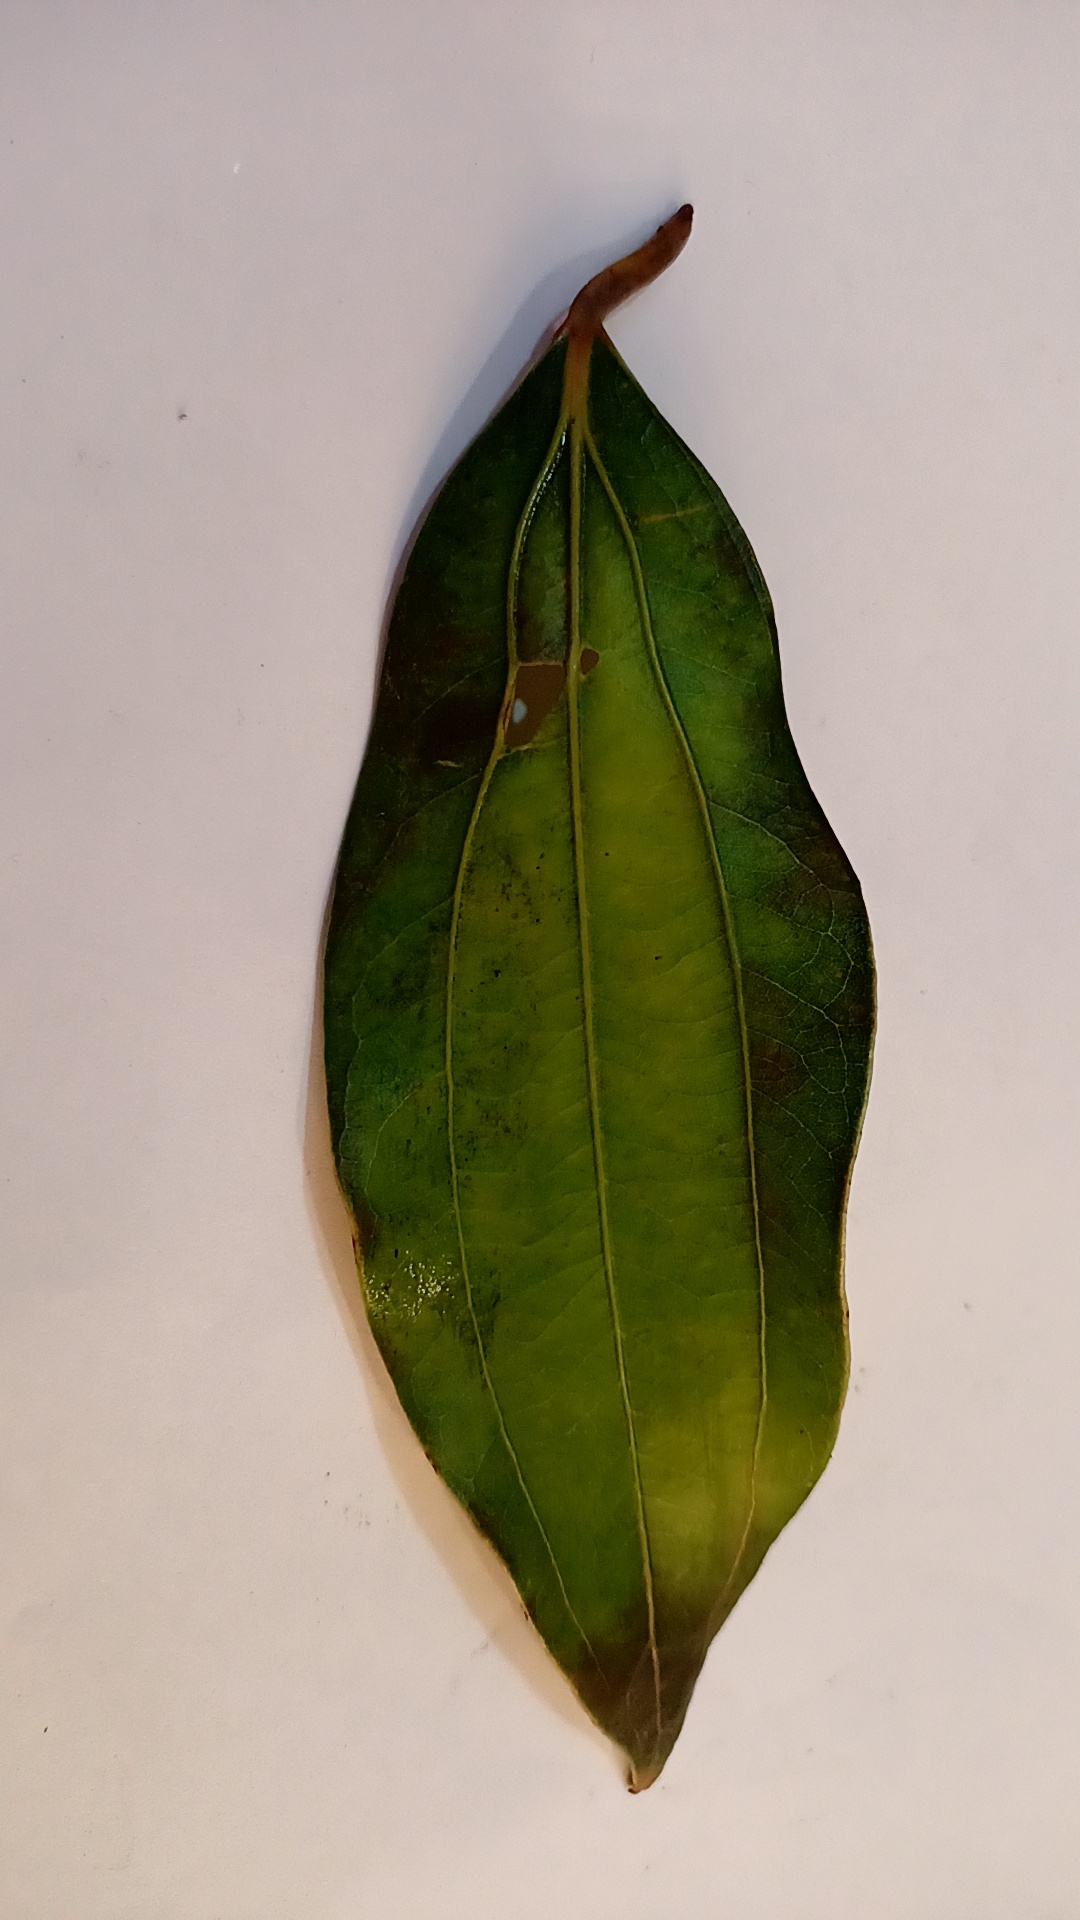
Label: Disease